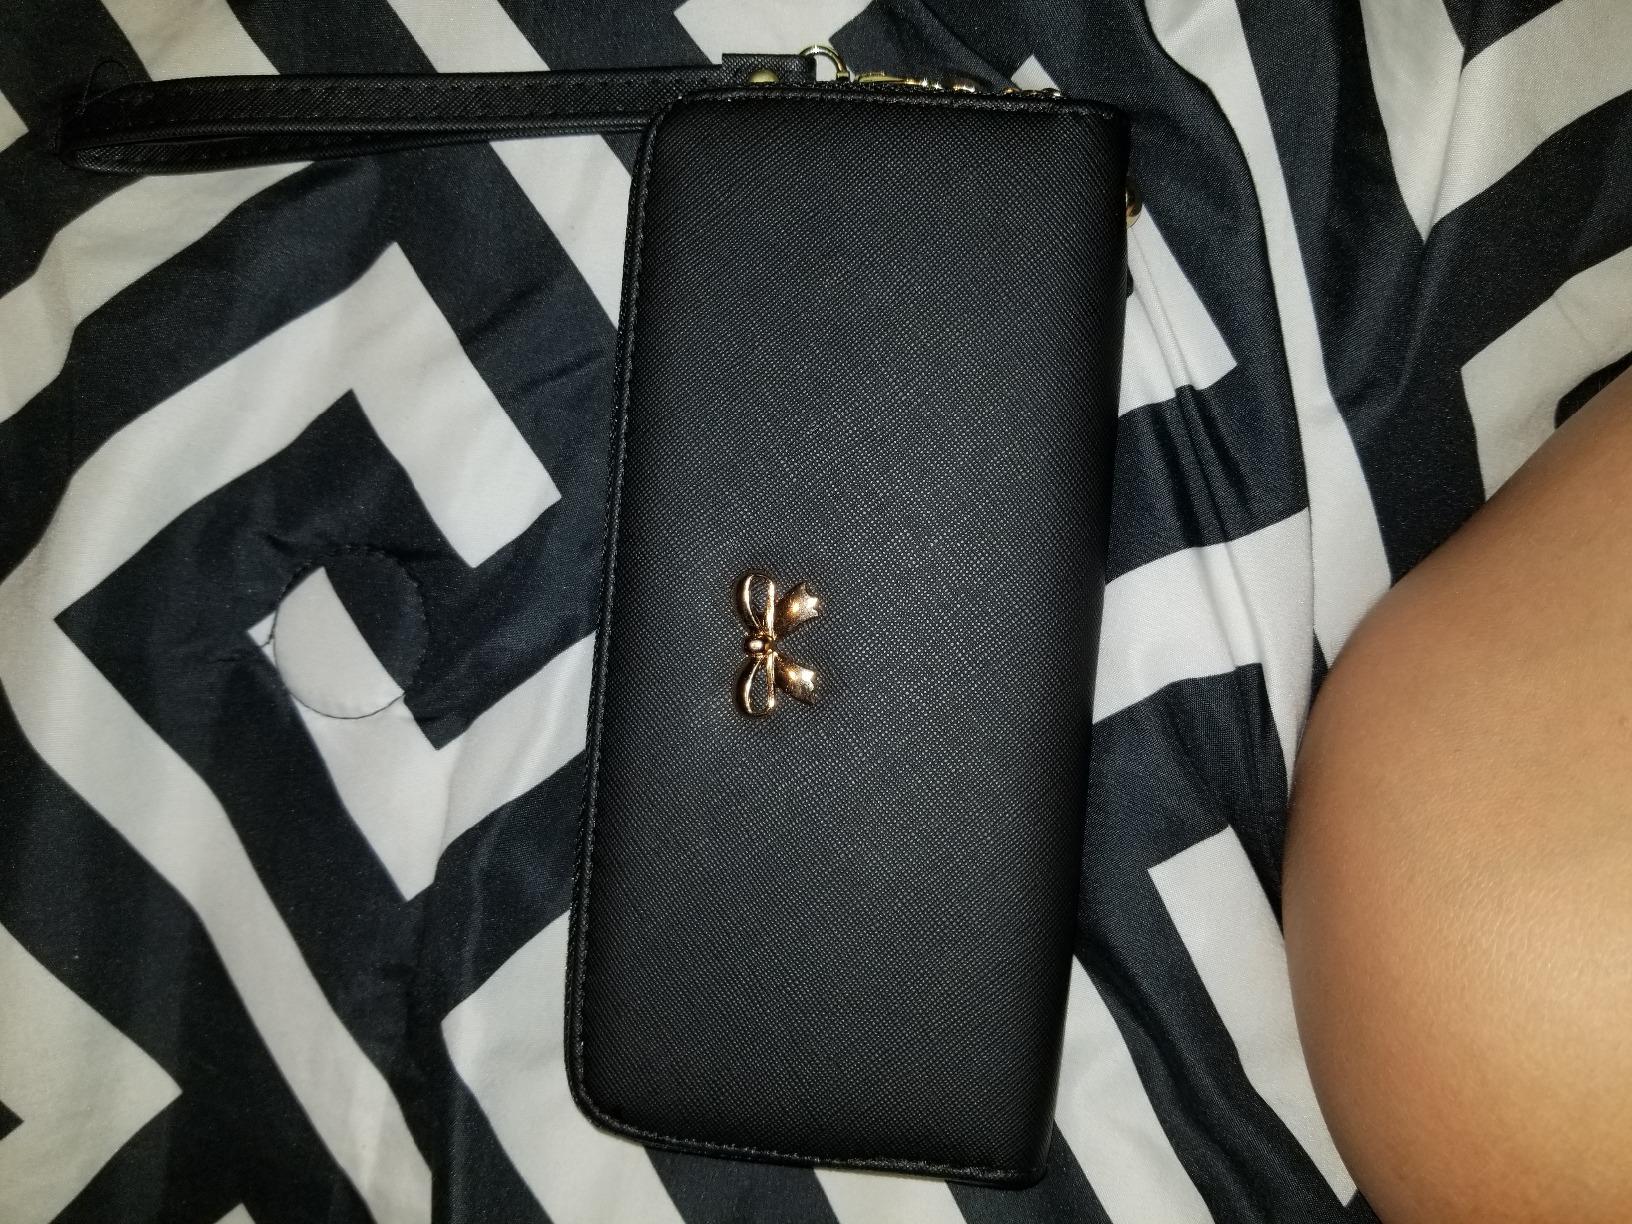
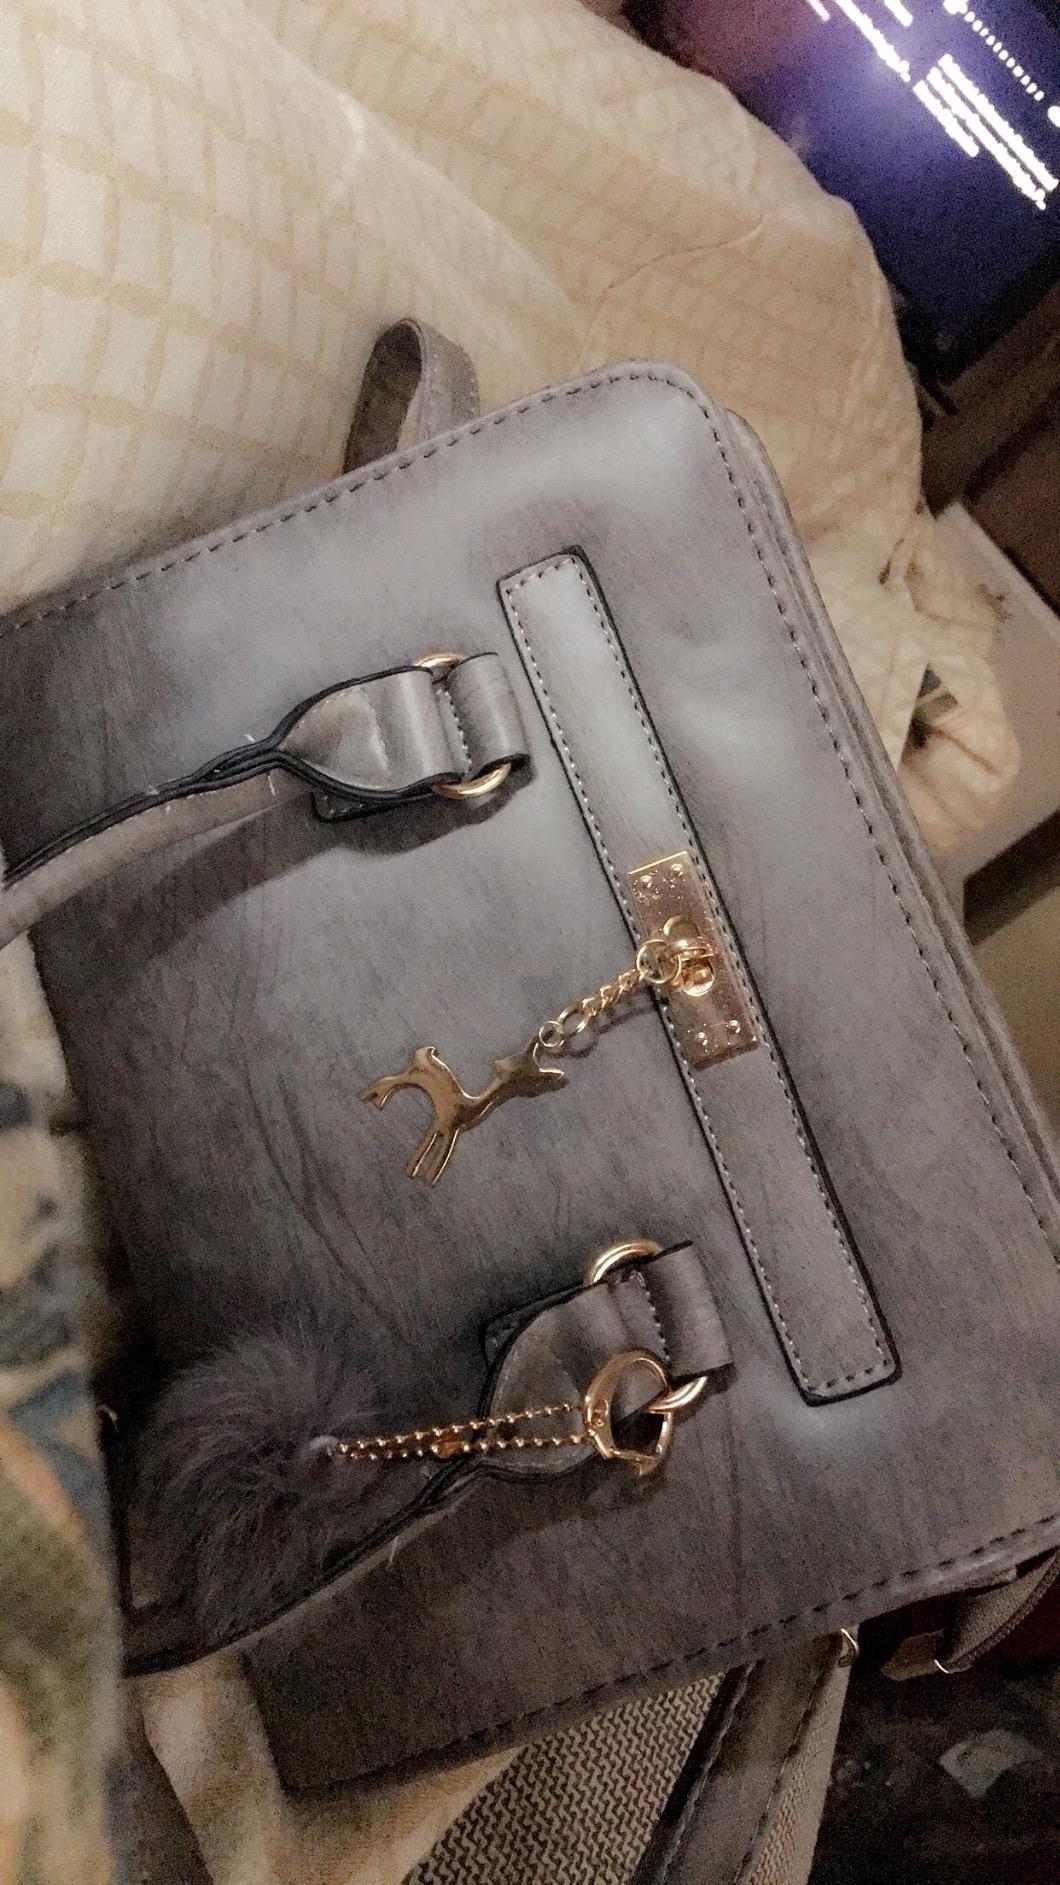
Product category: accessories_handbag
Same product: no